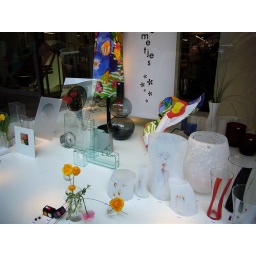
Display of modern art glass in a Bruges window